The Blue Guitar

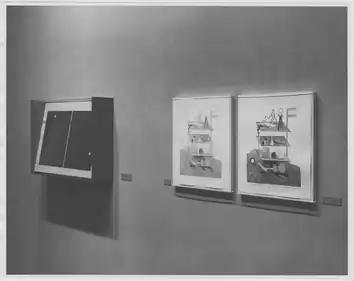
(Left to Right) The two cancelled plates for "Serenade", and a comparison between the etching "Serenade" from the suite and the cancellation proof of "Serenade".

Hockney's regular summer companion, the curator Henry Geldzahler introduced Hockney to the modernist poet Wallace Stevens' poem, "The Man with the Blue Guitar", in the summer of 1976, while holidaying together on Fire Island, NY, along with the writer Christopher Isherwood."When I first read "The Man with the Blue Guitar", I wasn't quite sure what it was about, like all poems like that, but I loved the rhythms in it and some of the imagery, just the choice of words is marvellous. Then, when I read it out loud, I loved it even more, because I got the music that it has." — David Hockney